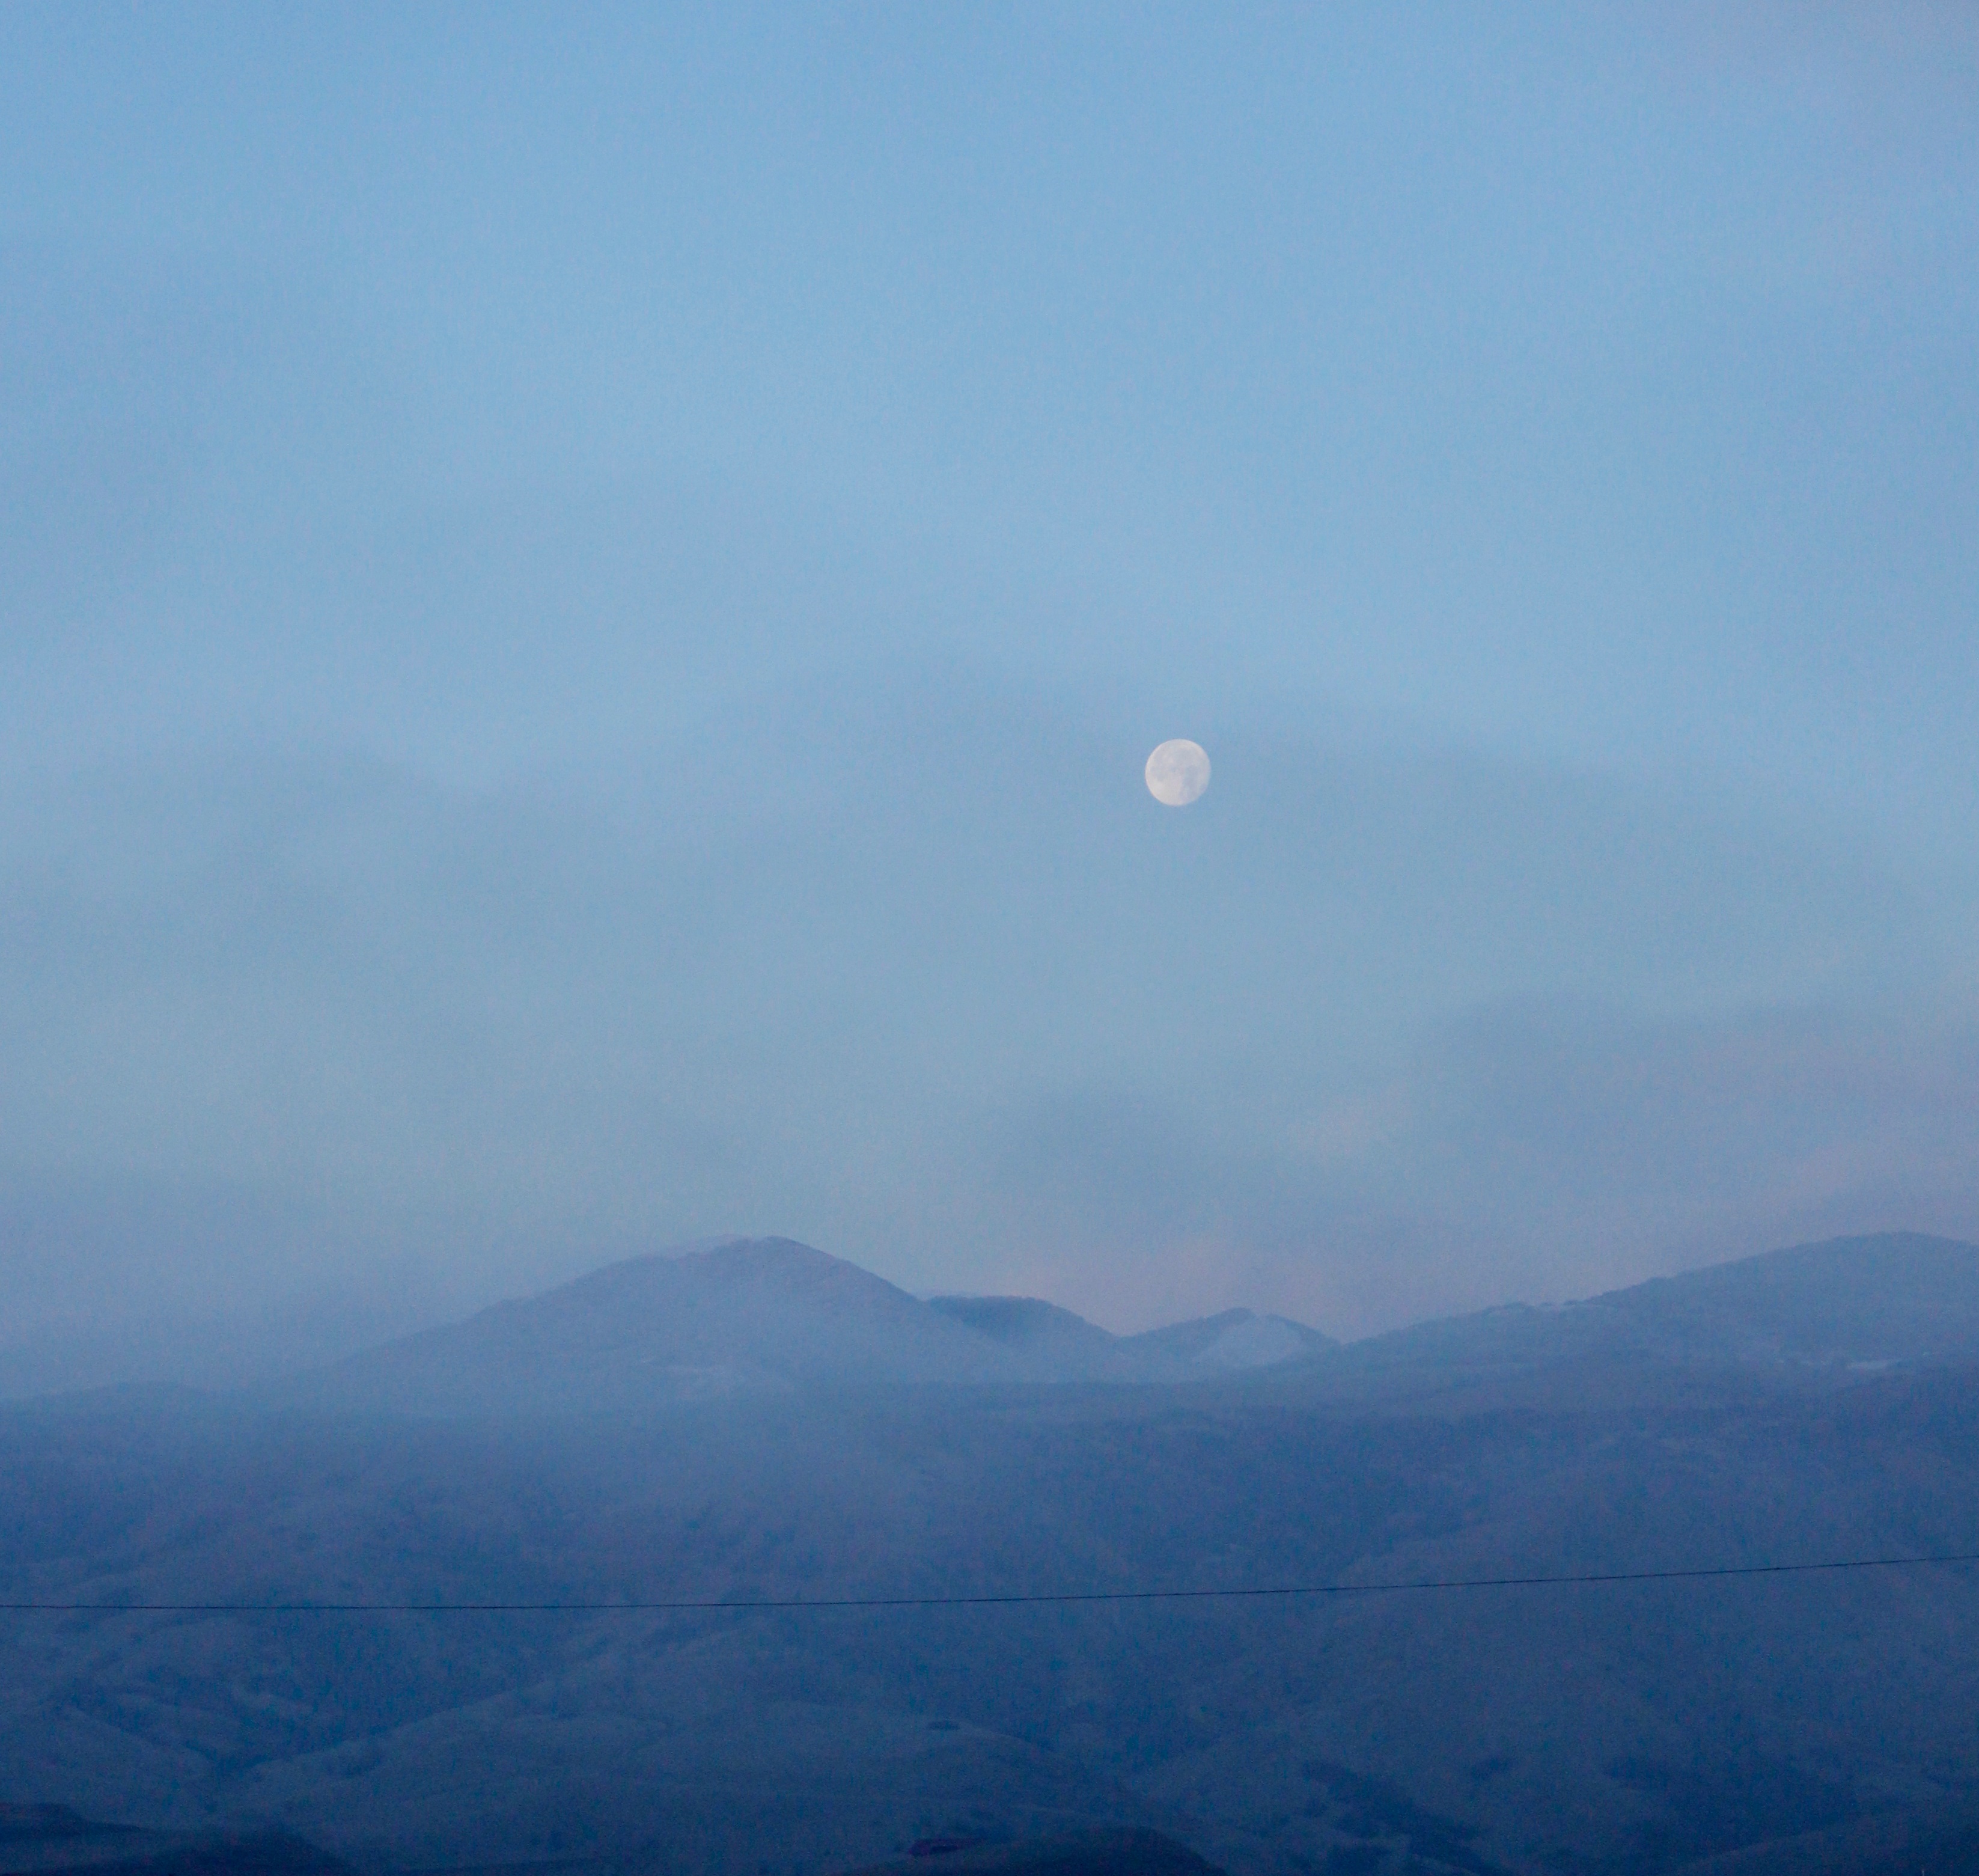
mountain, sky, morning, hill, mountain range, flight, moon, paragliding, astronomical object, atmospheric phenomenon, atmosphere of earth, mountainous landforms